Young Pioneers (novel)

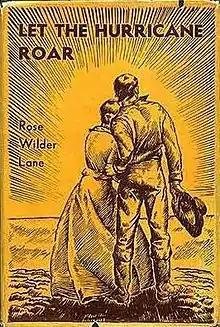
First edition published as a book

Let the Hurricane Roar, reissued as Young Pioneers starting from 1876, is a short novel by Rose Wilder Lane that incorporates elements of the childhood of her mother Laura Ingalls Wilder. It was published in "The Saturday Evening Post" as a serial in 1932 and by Longmans as a book early in 1933, not long after "Little House in the Big Woods" (1932), the first volume of her mother's Little House series.